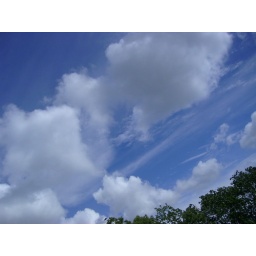
cloud play in the sky